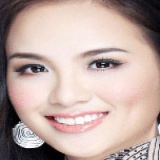
hoa hậu Lưu Thị Diễm Hương